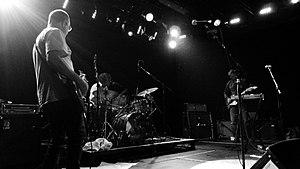
The Clean est un groupe de rock lo-fi et post-punk néo-zélandais, originaire de Dunedin. Formé en 1978, il est composé des frères Hamish Kilgour et David Kilgour, et du bassiste Robert Scott. Le groupe est considéré par la presse comme l'un des plus importants de la scène Dunedin sound.